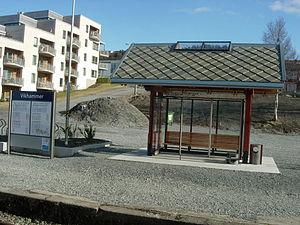
La gare de Vikhammer est une gare ferroviaire de la ligne du Nordland, située sur la commune de Malvik.